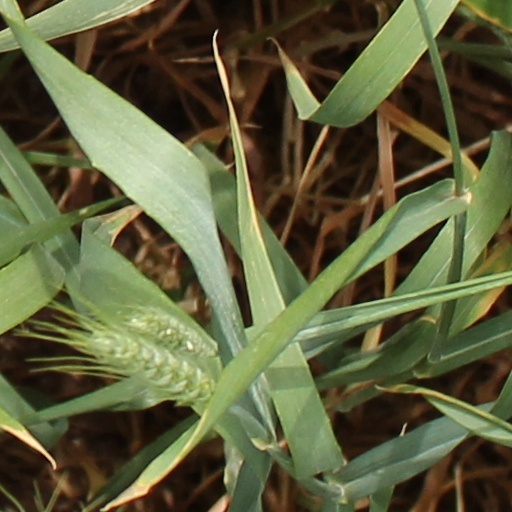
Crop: wheat